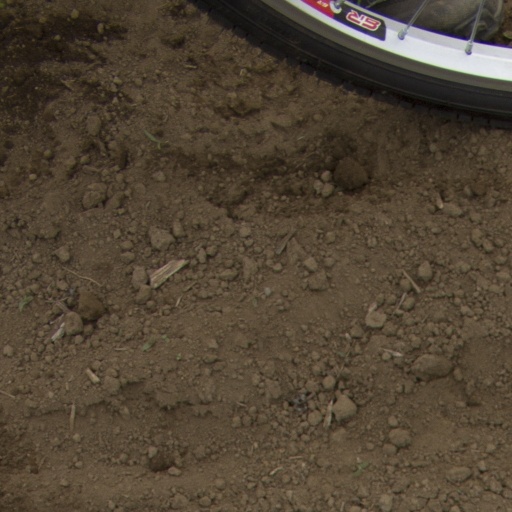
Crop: Jerusalem artichoke